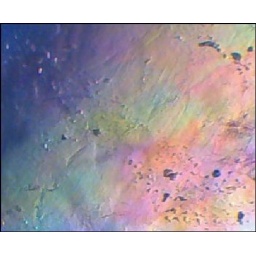
sometimes called white opal, it still has upto 60% water in its crystal form